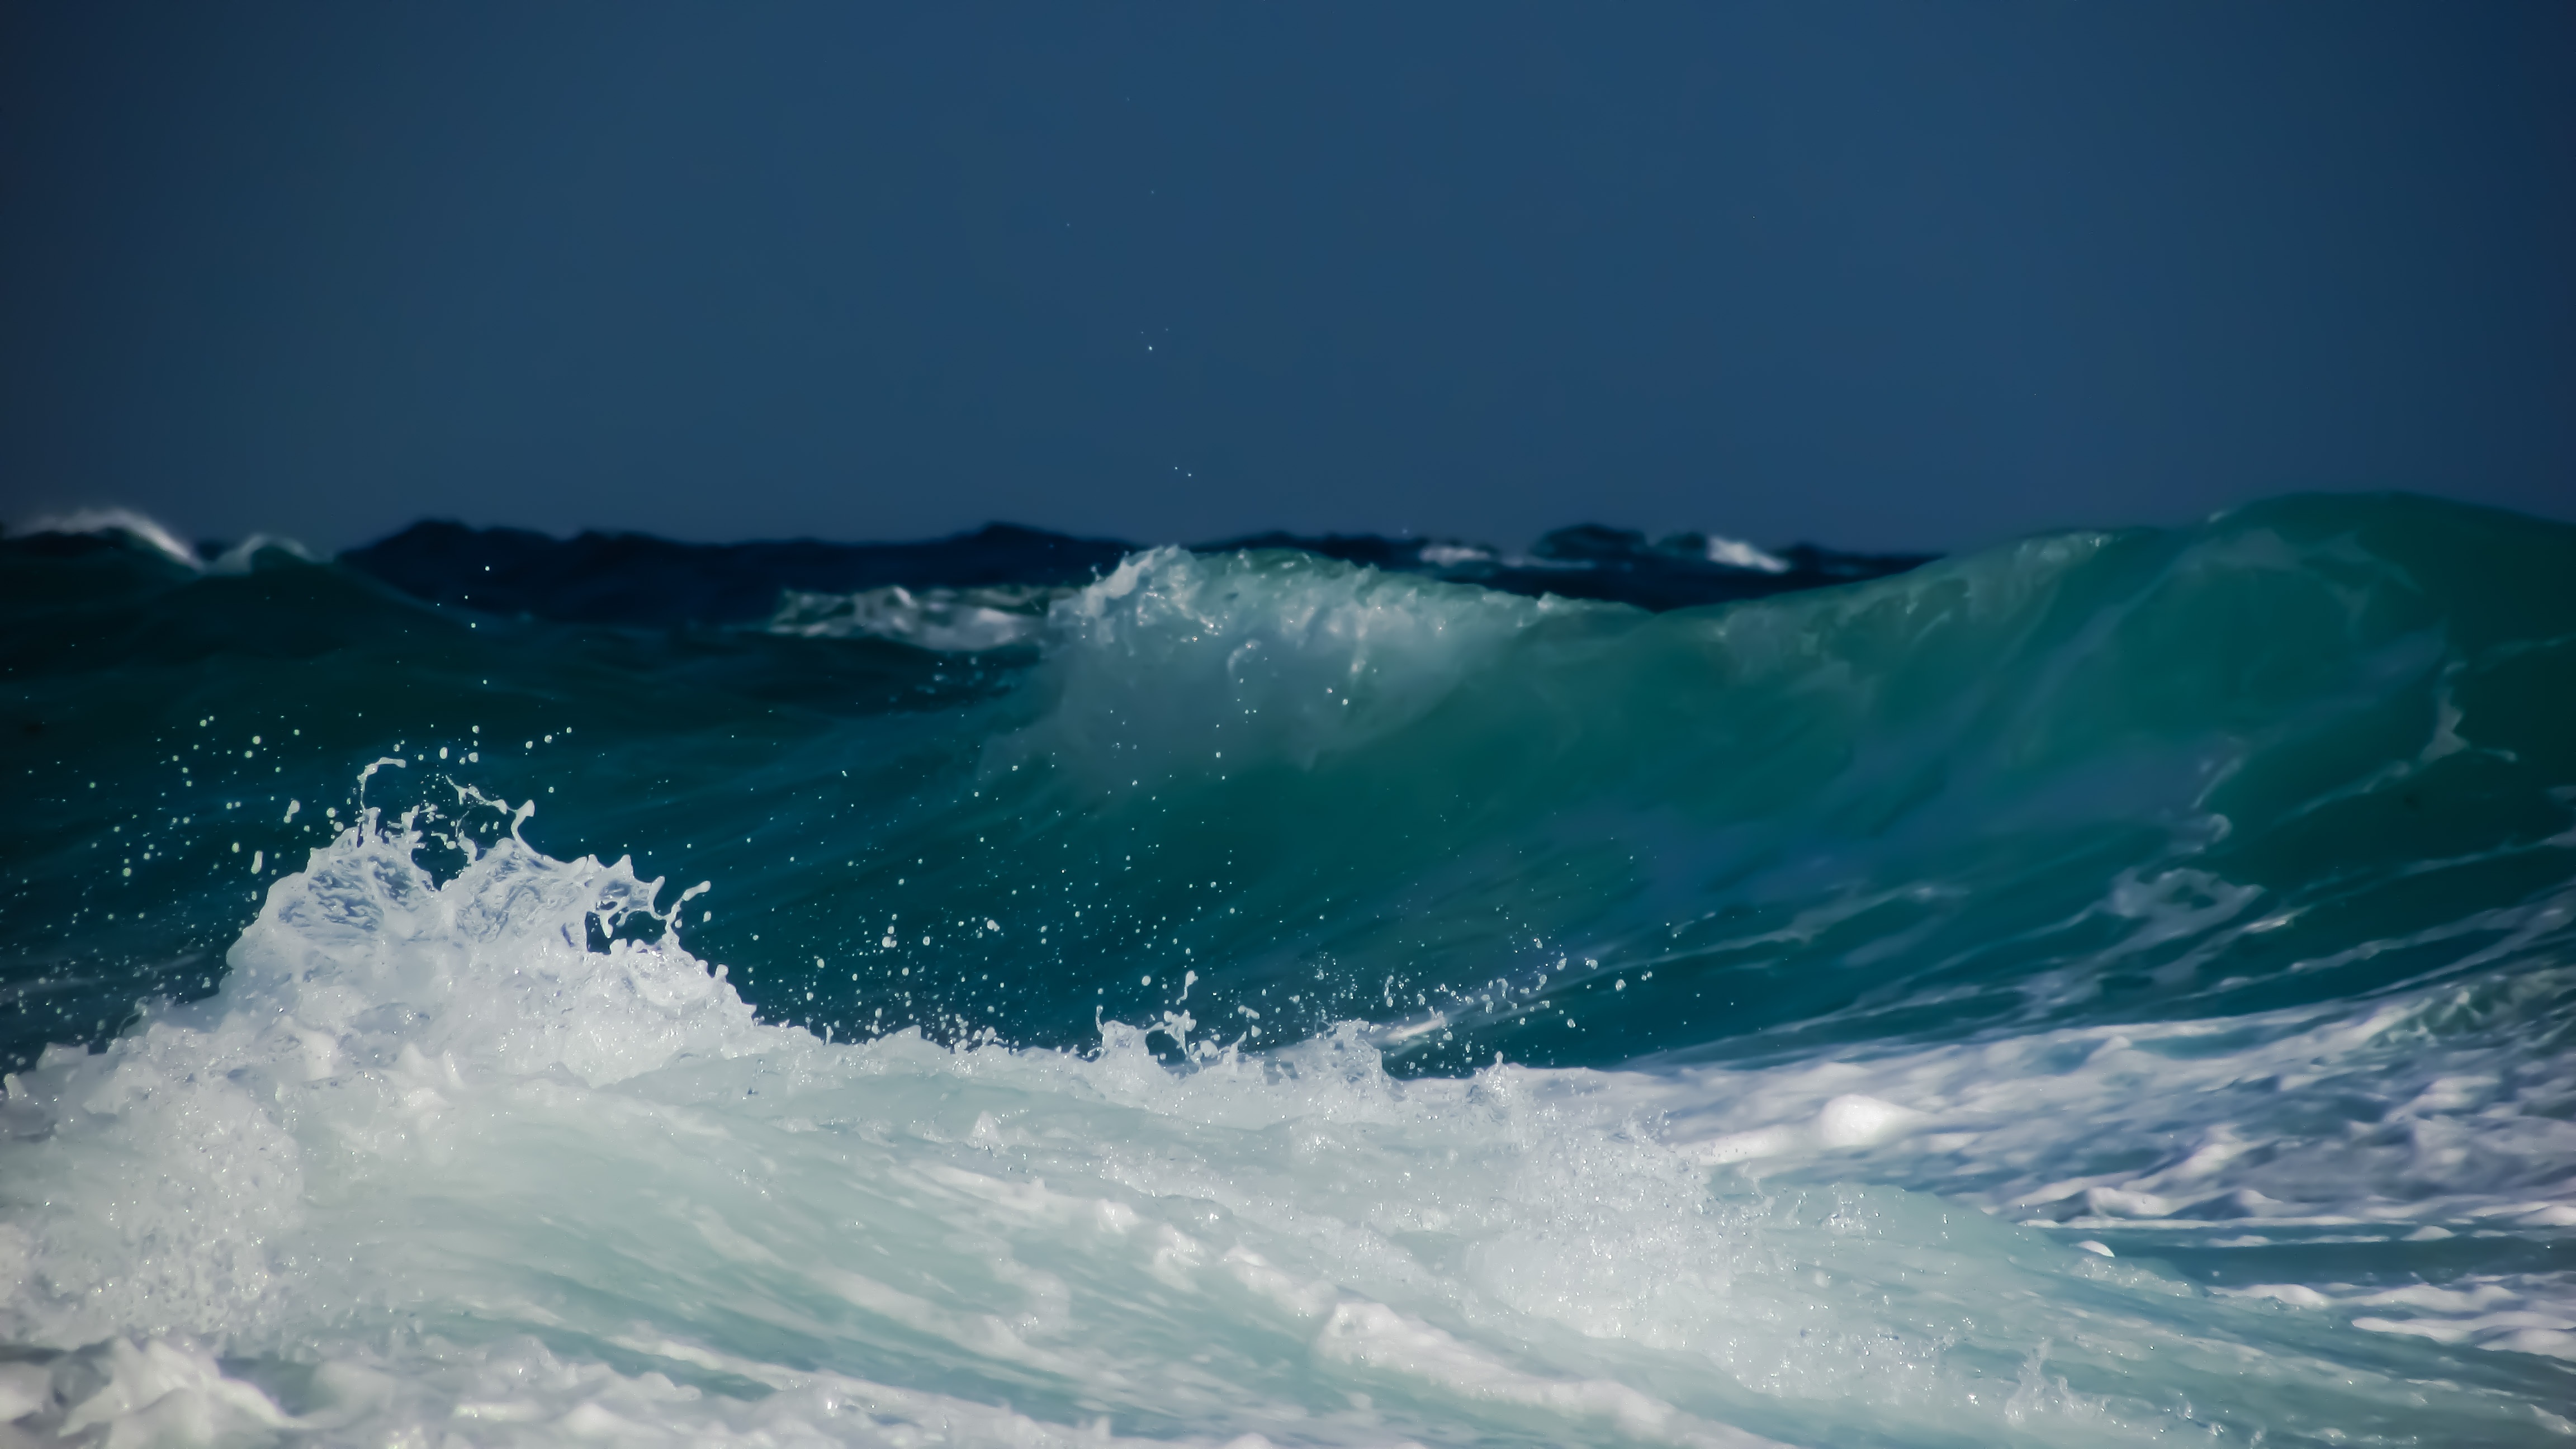
sea, coast, water, ocean, wave, wind, foam, surfing, splash, spray, weather, storm, energy, power, arctic ocean, geological phenomenon, wind wave